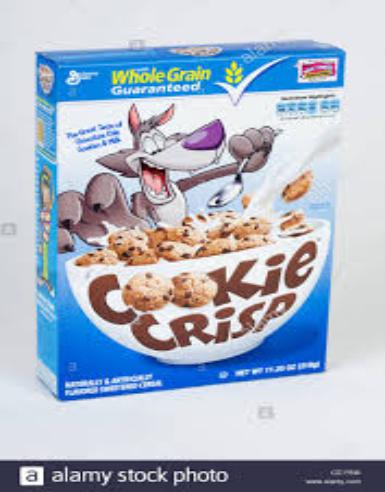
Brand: cookie crisp
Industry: Food